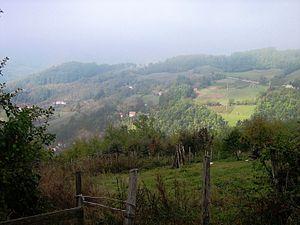
Godečevo est un village de Serbie situé dans la municipalité de Kosjerić, district de Zlatibor. Au recensement de 2011, il comptait 518 habitants.